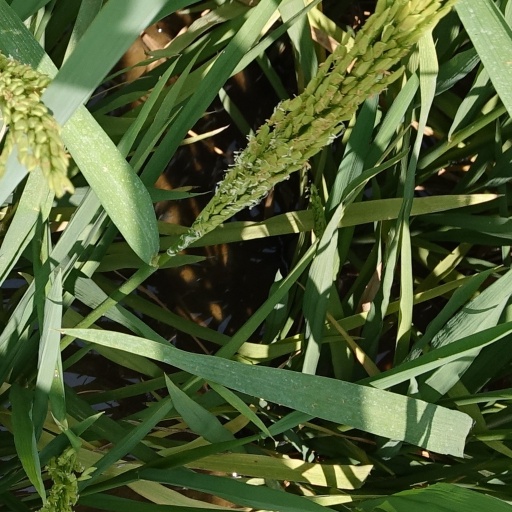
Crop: rice